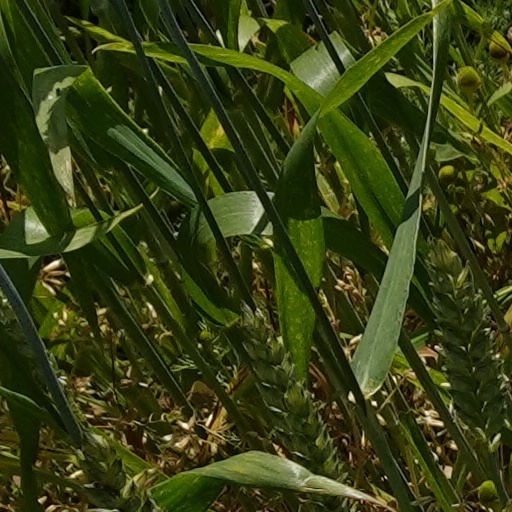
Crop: wheat